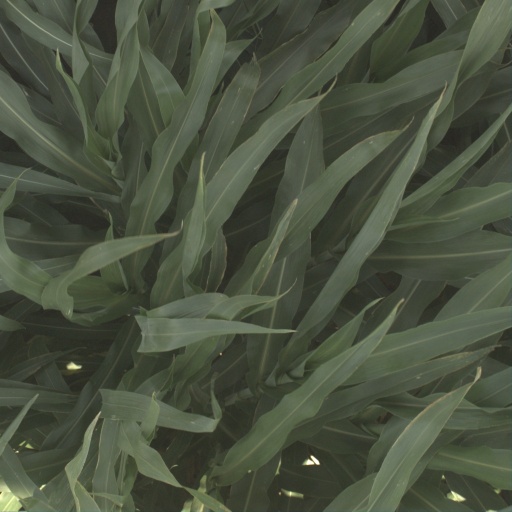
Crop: sorghum